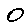
Label: 0